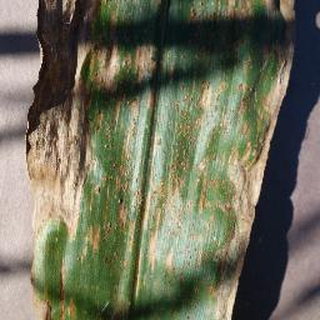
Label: corn_cercospora_leaf_spot